The Dyer's Hand

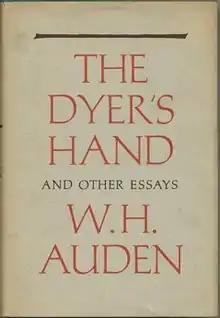
First edition (US)

The Dyer's Hand and Other Essays is a collection of essays and lectures by W. H. Auden, published in 1962 in the US by Random House and in the UK the following year by Faber & Faber.